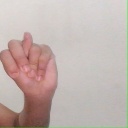
अक्षर: न